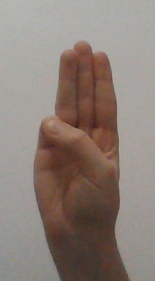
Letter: thaa